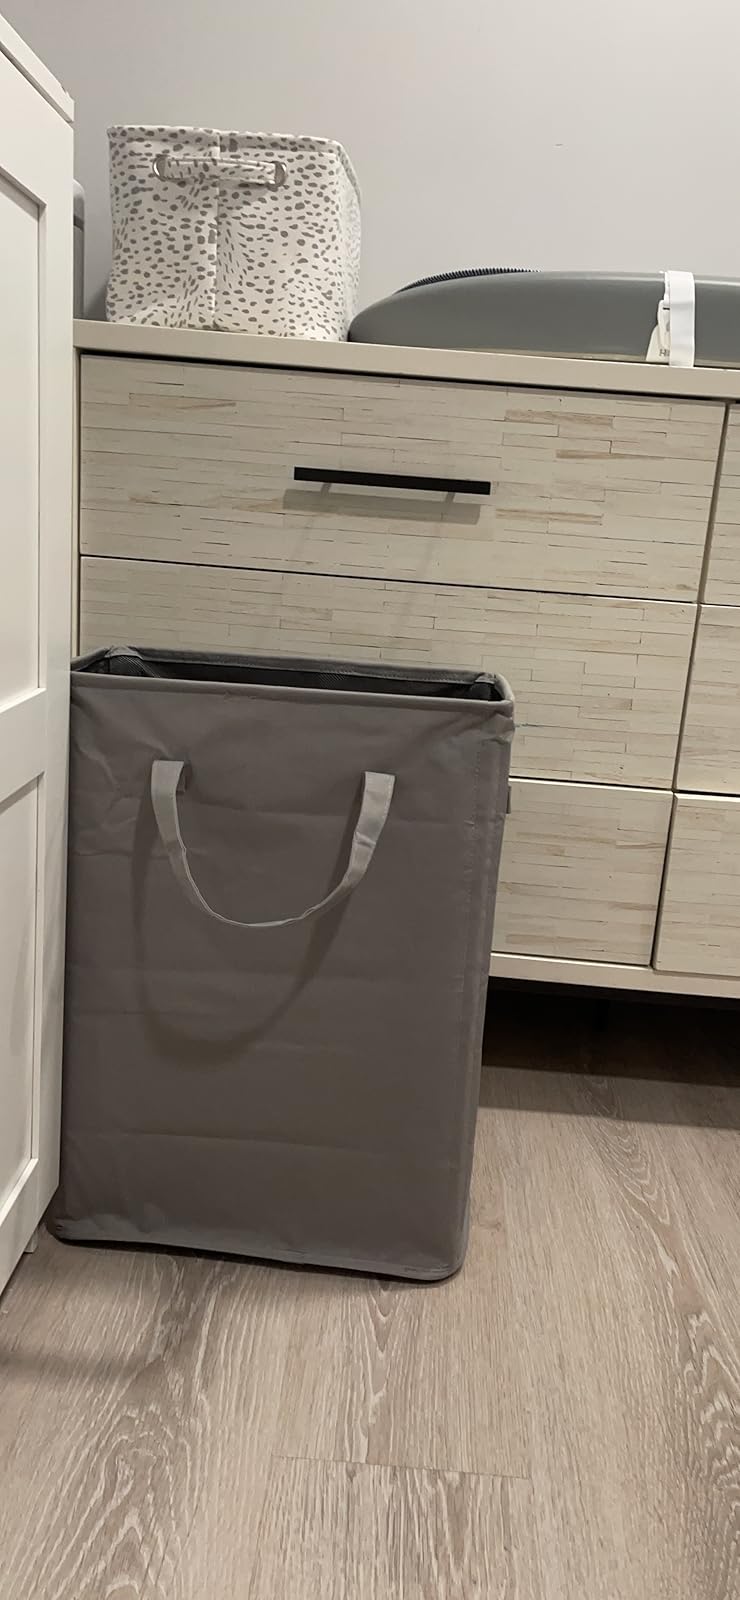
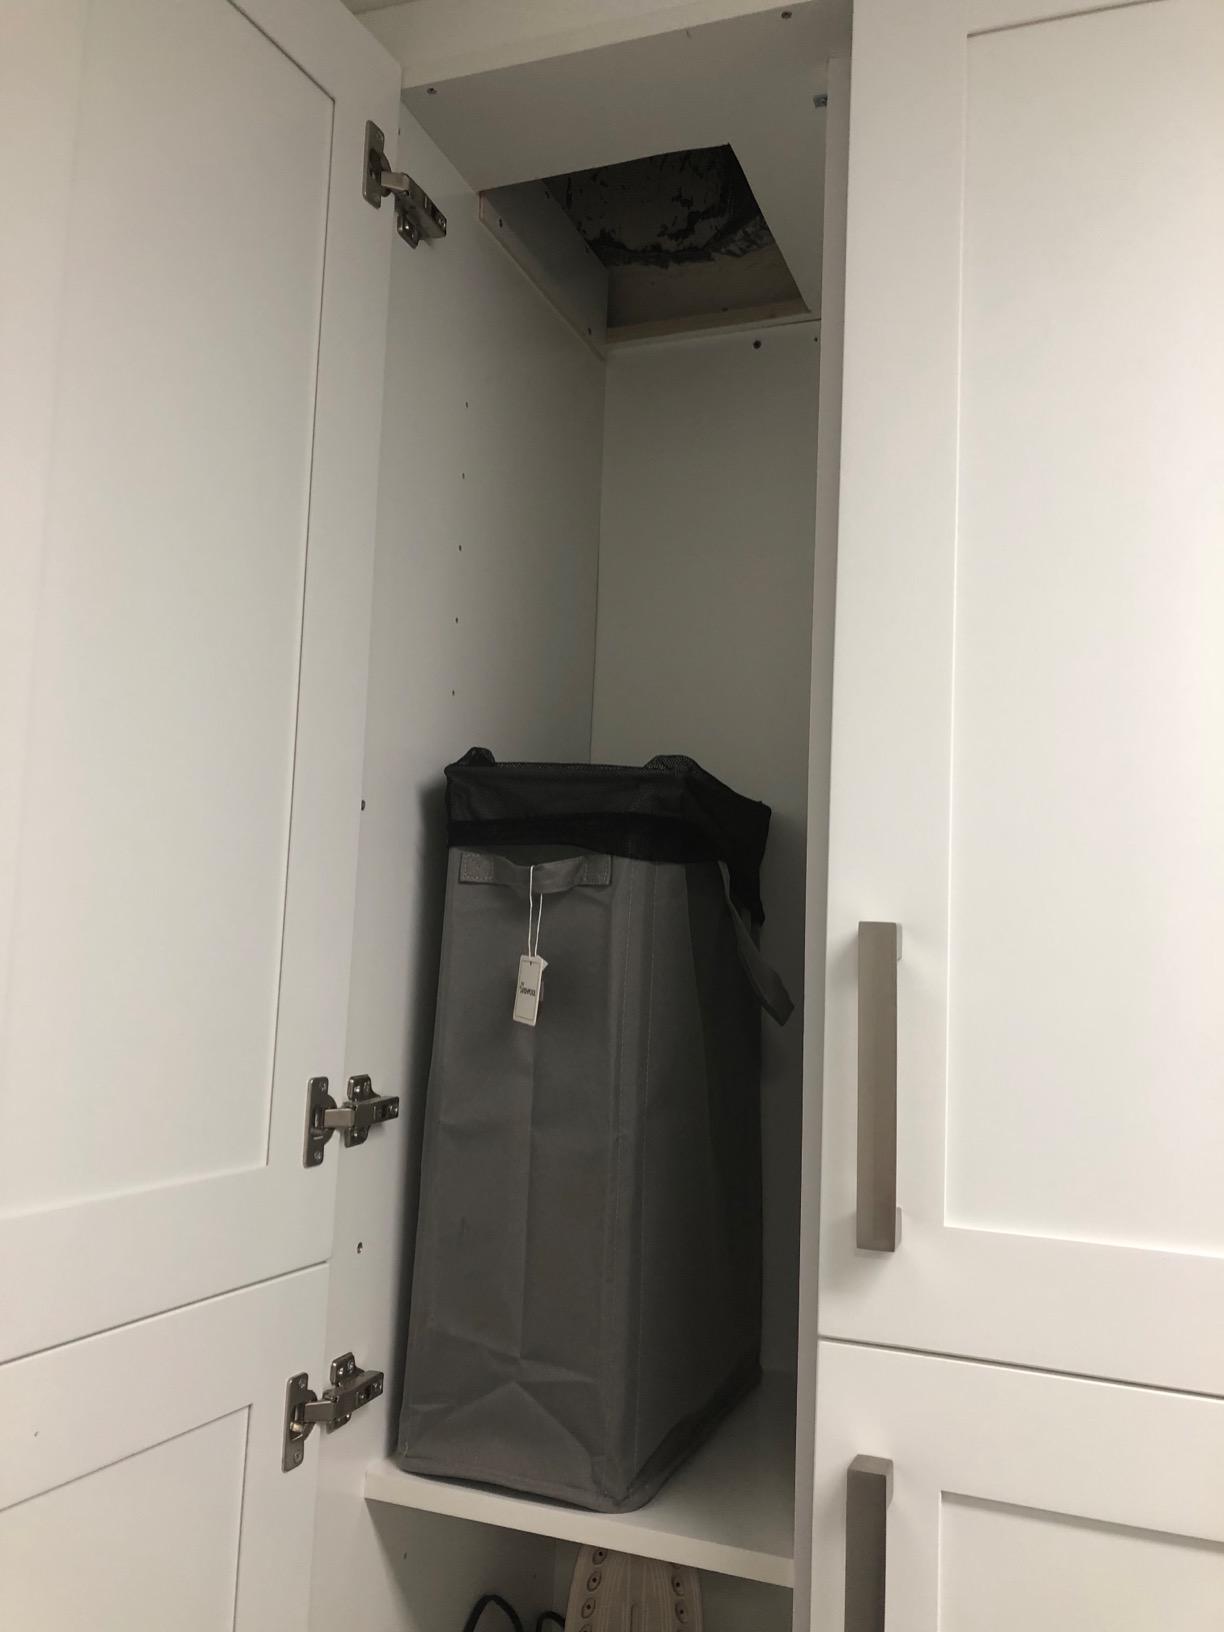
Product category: items_hamper
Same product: yes